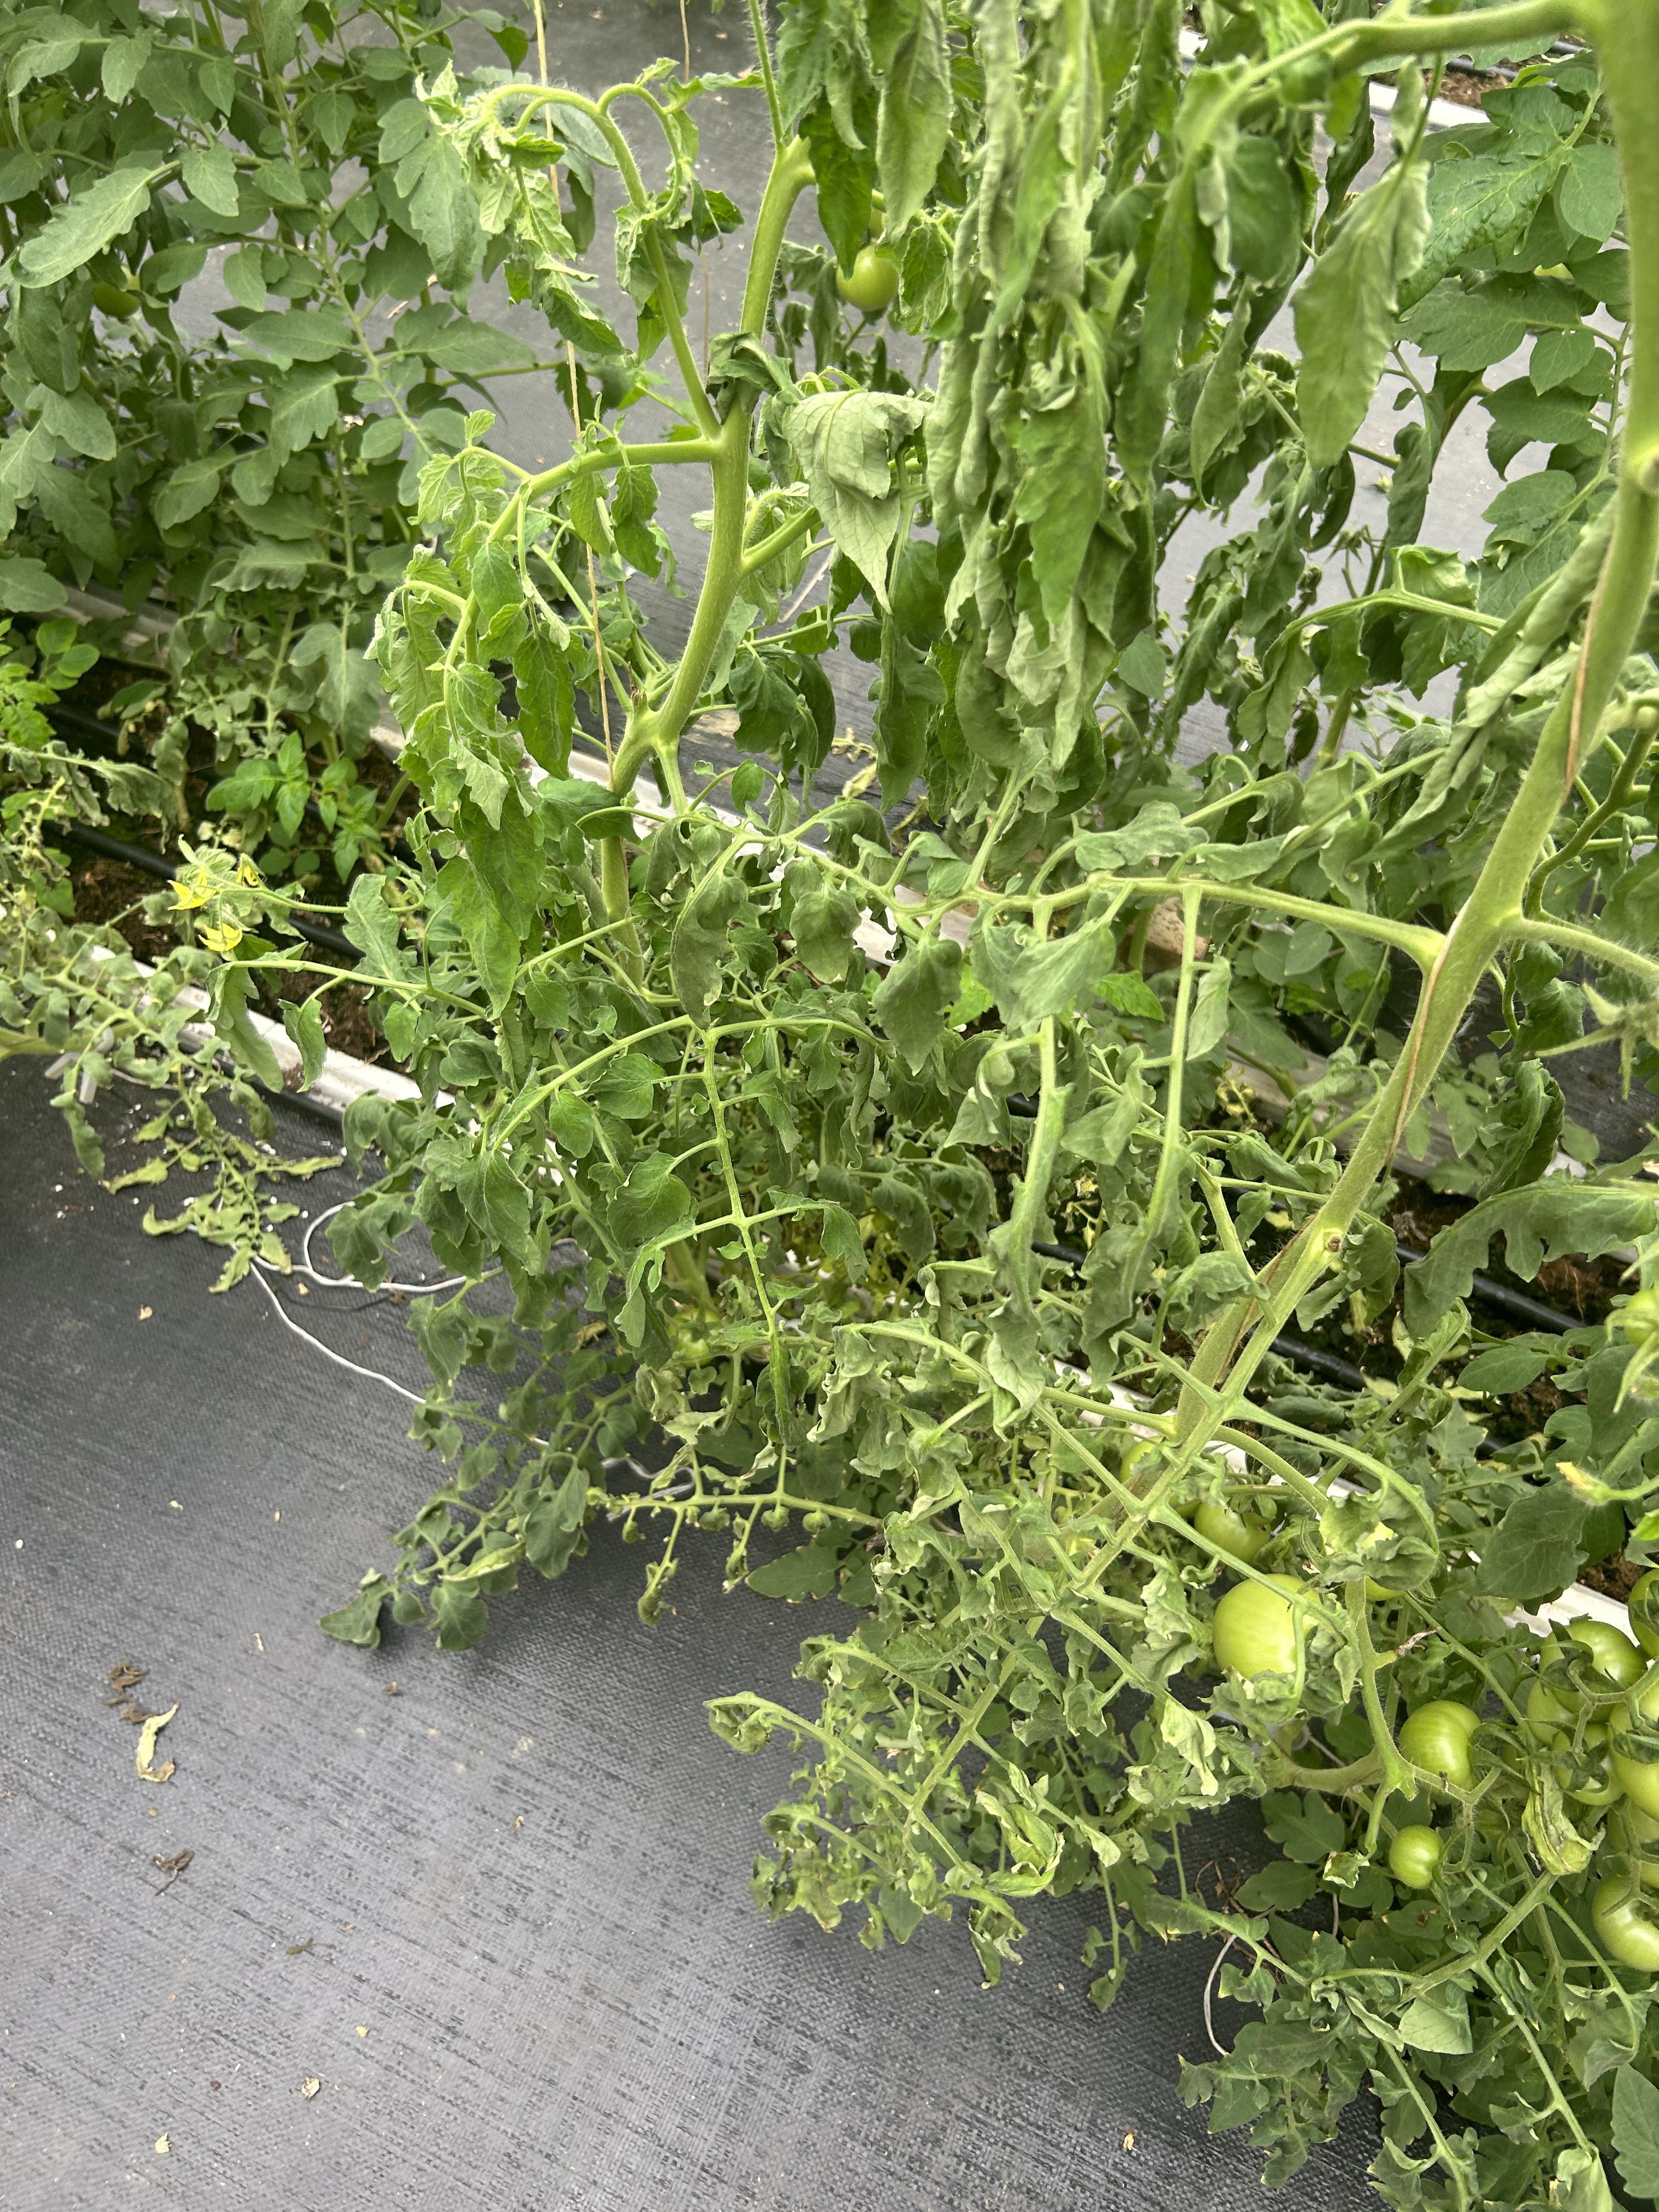
Disease: Wilt